Ani Lorak

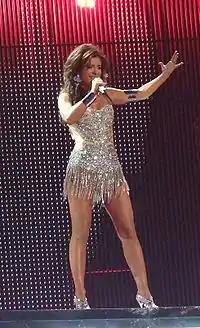
Lorak performing in Belgrade during the semi-finals of the Eurovision Song Contest 2008

In 2006, this was followed by "Rozkazhi," her ninth album, again fully in Ukrainian. Shortly after the album's release, Lorak ended her contract with Falyosa and started to work with producer Konstantin Meladze. That same year, Lorak released a duet with Meladze's brother Valery Meladze, which became Lorak's first radio hit in Russia.